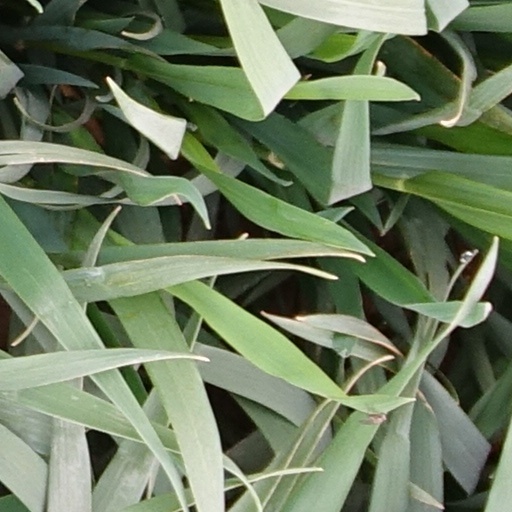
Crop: wheat